Acrocanthosaurus

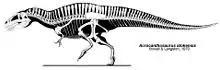
Skeletal diagram

The presence of "Acrocanthosaurus" in the Cloverly Formation was established in 2012 with the description of another partial skeleton (UM 20796). The specimen, consisting of parts of two vertebrae, partial pubic bones, a femur, a partial fibula, and fragments, represents a juvenile animal. It came from a bonebed in the Bighorn Basin of north-central Wyoming and was found near the shoulder blade of a "Sauroposeidon". An assortment of other fragmentary theropod remains from the formation may also belong to "Acrocanthosaurus", which may be the only large theropod in the Cloverly Formation.